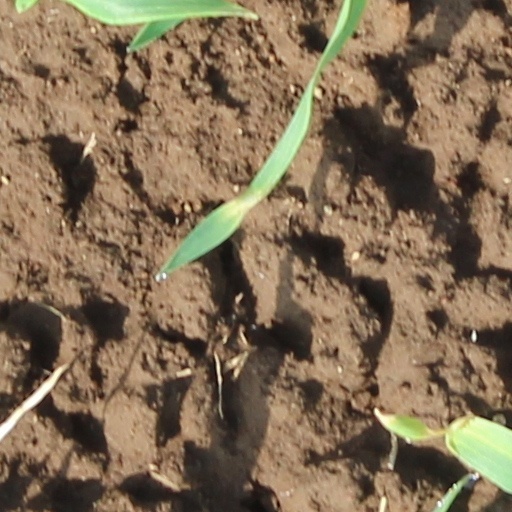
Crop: wheat